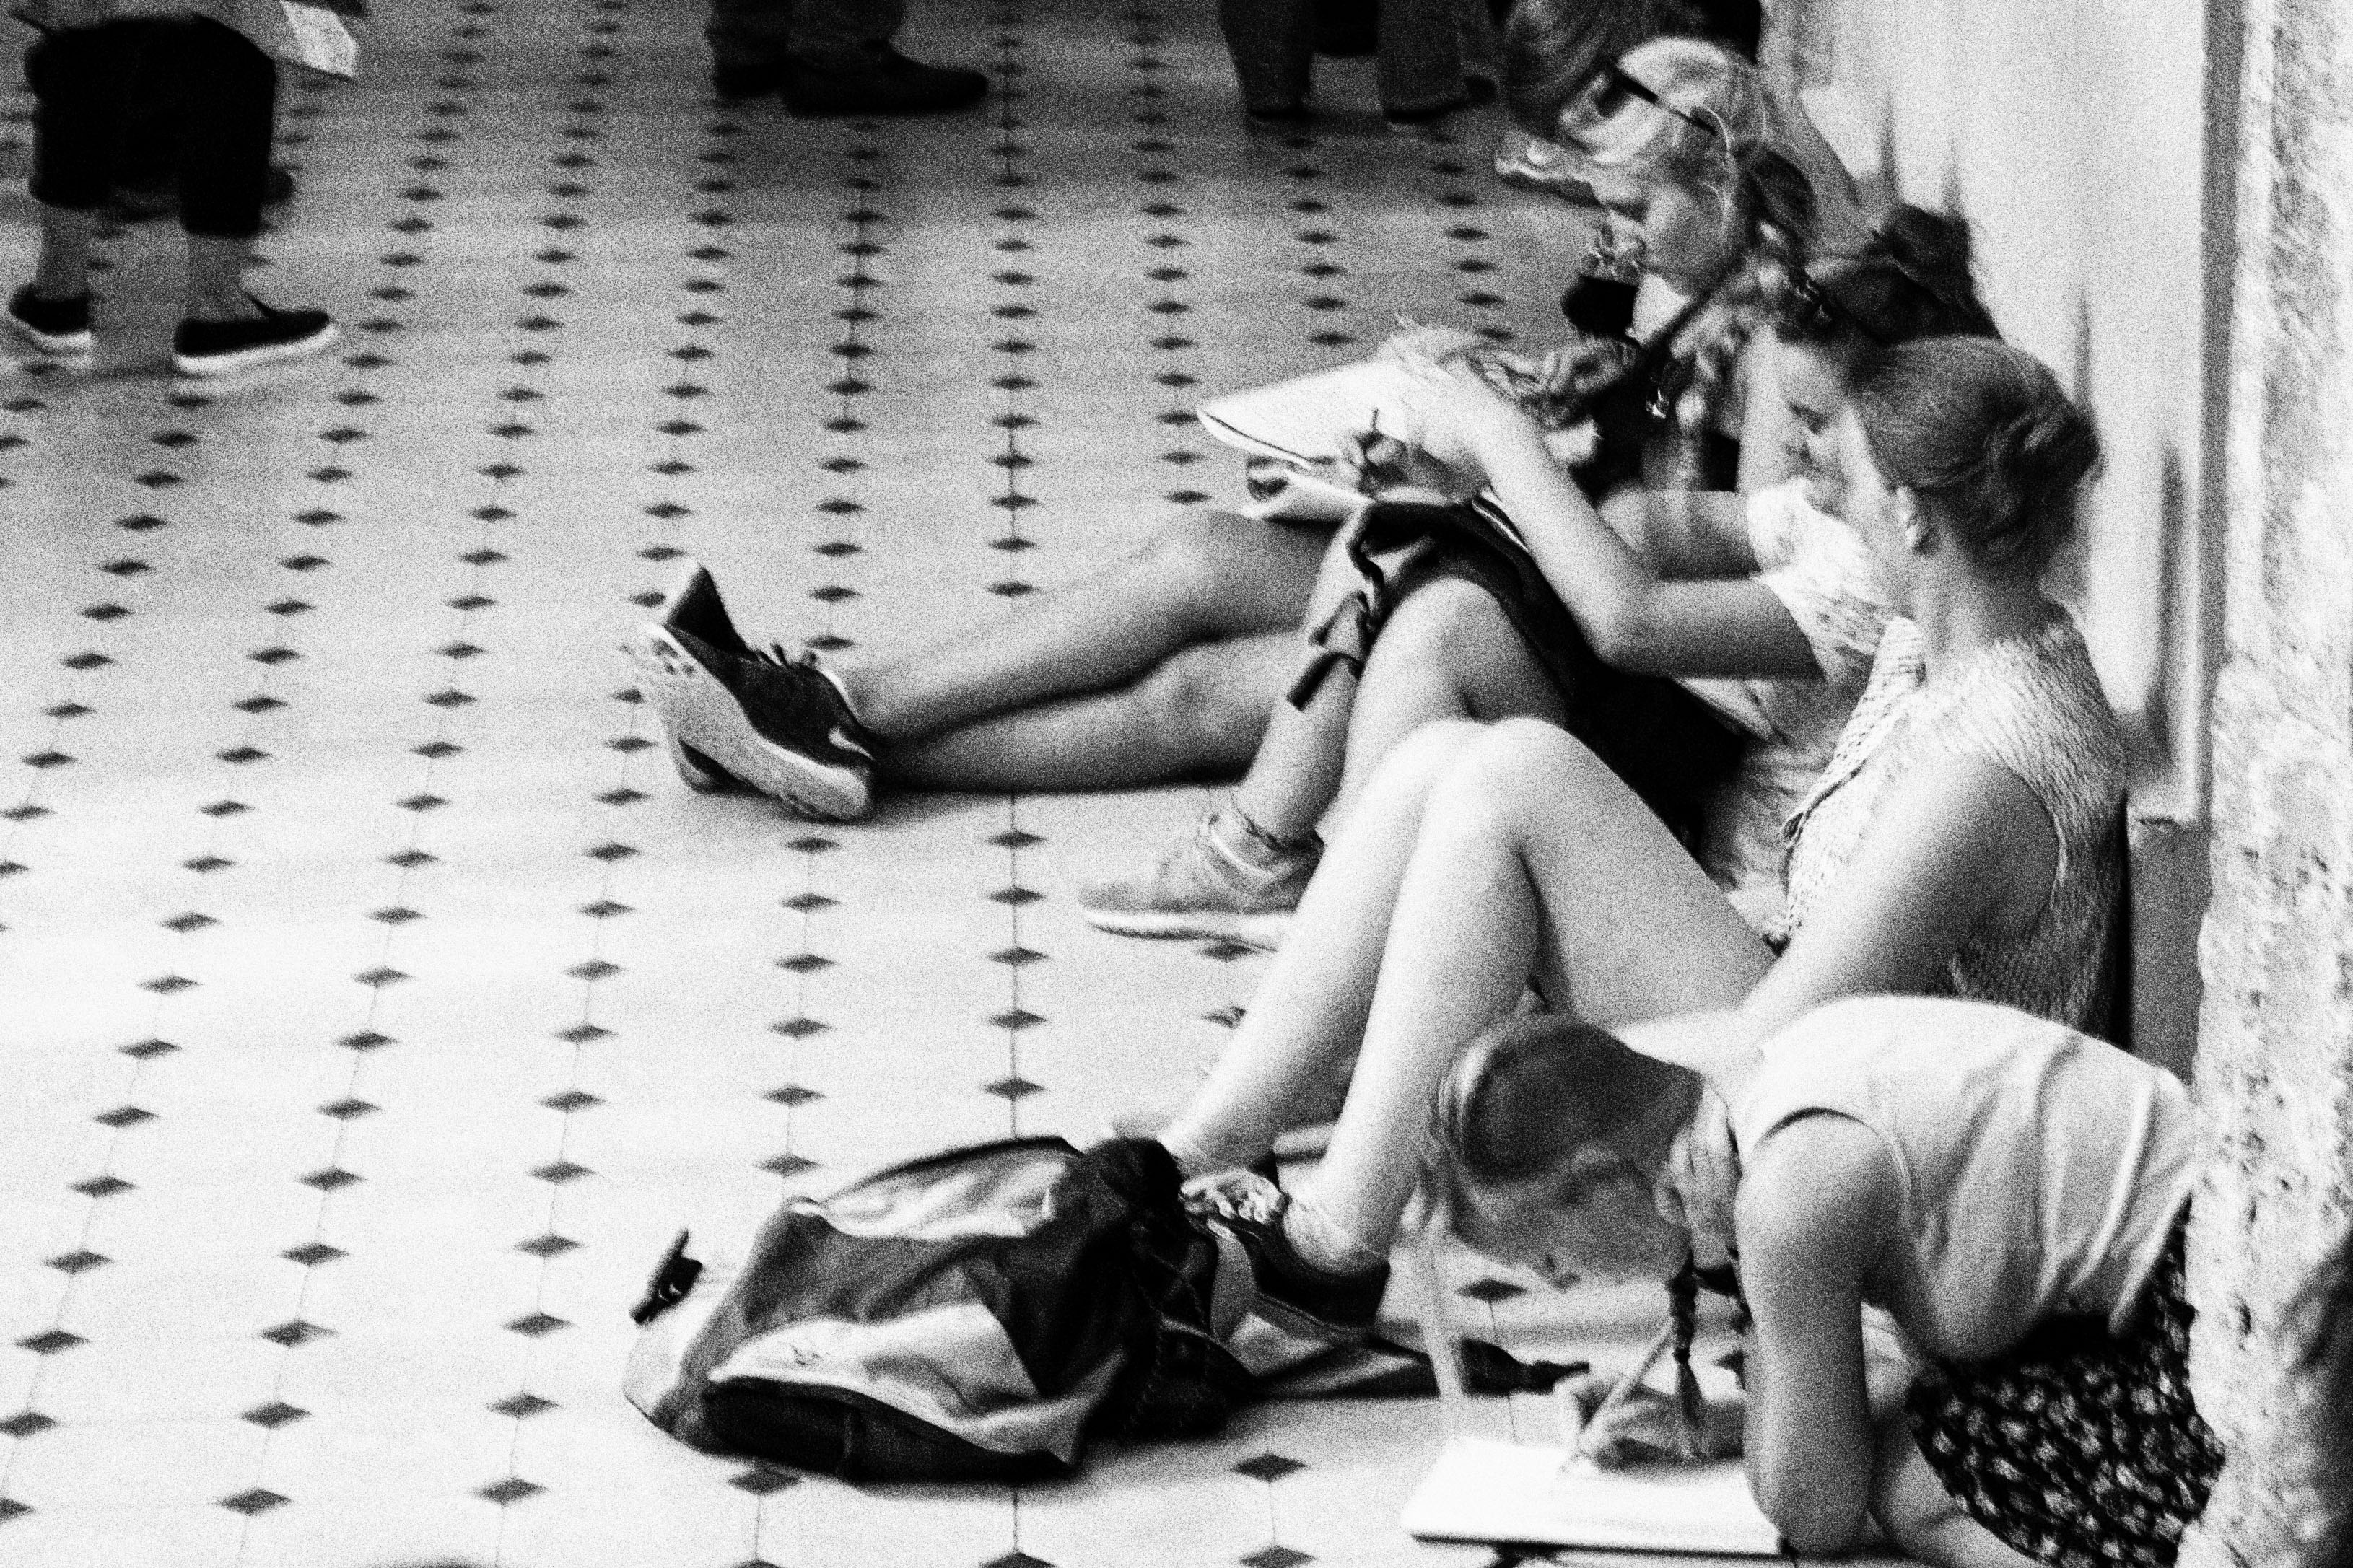
person, black and white, people, street, photography, urban, travel, fujifilm, sitting, black, monochrome, photograph, greece, image, fuji, fujix, fujixe1, peloponnese, epidaurus, interaction, photo shoot, monochrome photography, human positions